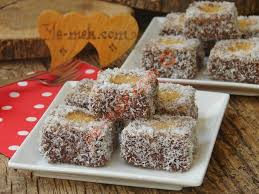
Yemek: lokum